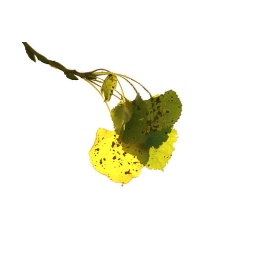
Tree leaves against the white sky